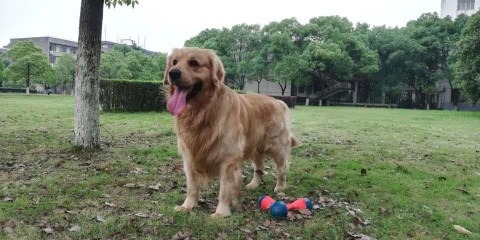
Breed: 5355-n000126-golden_retriever